Harvey Richards

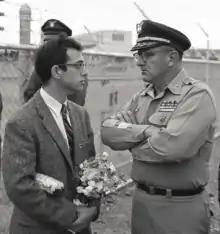
A Non-Violent Confrontation. June 1965, Oakland Army Base. Committee for Non-Violent Action offers gifts to soldiers being deployed to Vietnam. Photo by Harvey Richards.

Much of Richards's early work dealt with California farm workers and the California Farm Worker Movement. His documentaries captured worker conditions and were later distributed to union organizers. The films were not sponsored by the unions so Richards did all the filming and editing independently. The documentaries focused on working conditions and the anticipated end to the bracero labor program that began in the 1940s. He also documented the rush to implement machinery into farms in anticipation of higher labor costs.